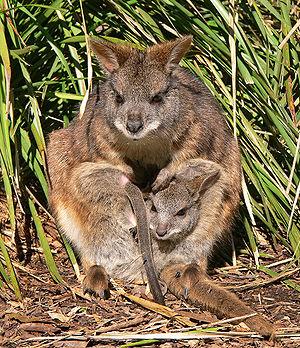
Le Wallaby de Parma est une espèce de wallaby qui a été décrite pour la première fois par le naturaliste John Gould dans les années 1840. Animal craintif vivant dans les forêts sclérophylles du sud de la Nouvelle-Galles du Sud, il n'a jamais existé en grande quantité et dès la fin du XIXᵉ siècle il semblait disparu.